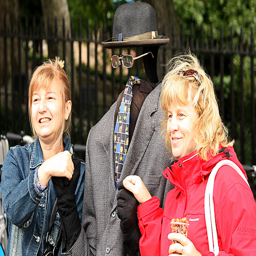
a couple of people that are next to a suite
Two women are posing with a statue of a man.
A "invisible" man with a woman next to him
Two people standing next to a statue that is an invisible man.
The women are posing with an invisible man.